Bersi Skáldtorfuson

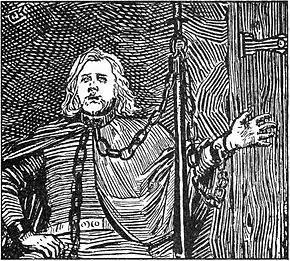
Bersi in chains after being captured by King Óláfr Haraldsson

Bersi Skáldtorfuson was an Icelandic skald, active around the year 1000 CE. He was a court poet to Earl Sveinn Hákonarson. During the Battle of Nesjar he was captured by King Óláfr Haraldsson's forces. Three of the four stanzas of his that have survived were ostensibly composed while in captivity.